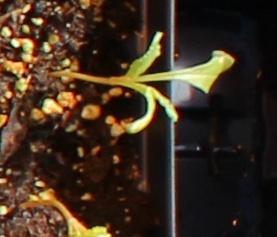
Label: Sugar beet